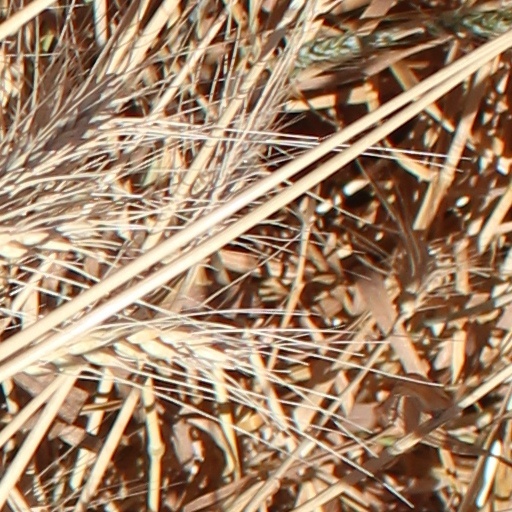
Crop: wheat